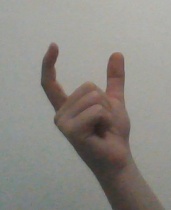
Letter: nun